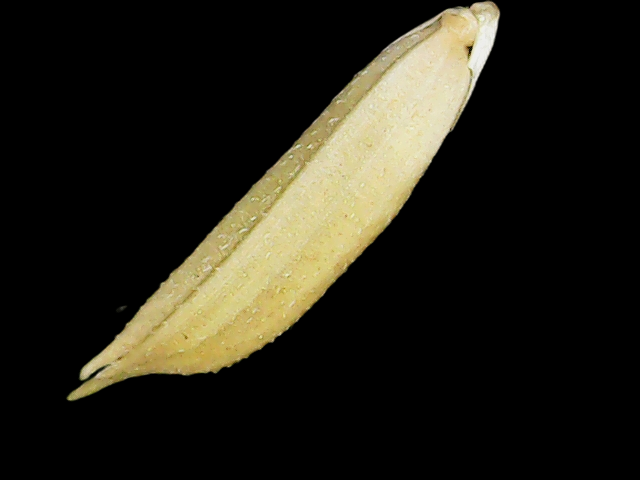
Rice variety: Binadhan25